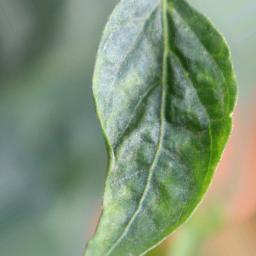
Label: mites_and_trips